Pittsburgh railroad strike of 1877

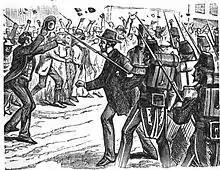
Sheriff Fife calling on the Pittsburgh rioters to disperse

On the morning of Friday the 20th, a large crowd remained at the station near 28th Street, and grew as trains arrived and their crews joined them. The railroad made preparations to move their trains as soon as they might be allowed, and secured sufficient crews to man them, but the locomotives were blocked and could not be moved without injuring members of the crowd, who also maintained control of the switches. Sheriff Fife again commanded those gathered to disperse to no effect.